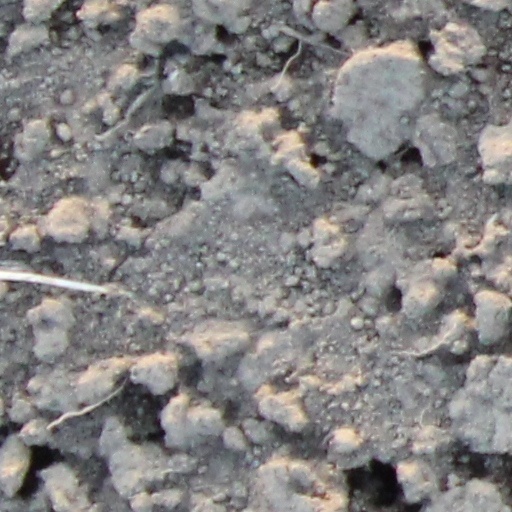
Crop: wheat